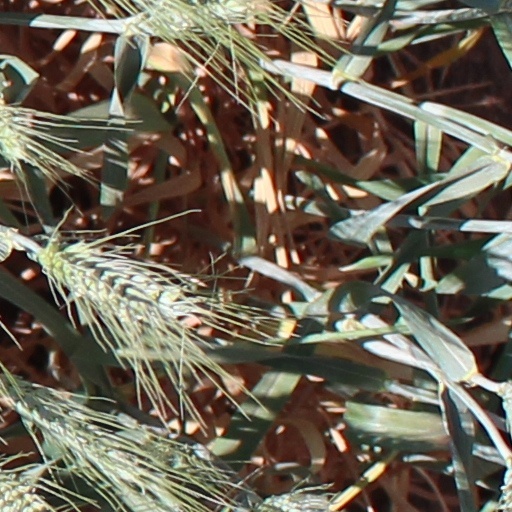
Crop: wheat